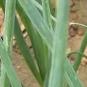
Crop: Onion
Condition: healthy-leaf